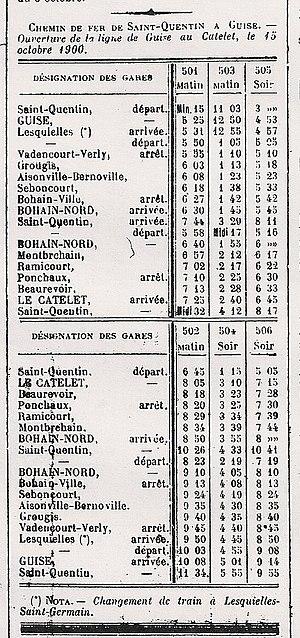
Horaire en 1900.
Le chemin de fer de Guise au Catelet est une ancienne ligne de chemin de fer secondaire réalisé sous le régime des voies ferrées d'intérêt local et qui a relié ces deux villes du département de l'Aisne entre 1900 et 1951. La ligne est construite à l'écartement métrique.